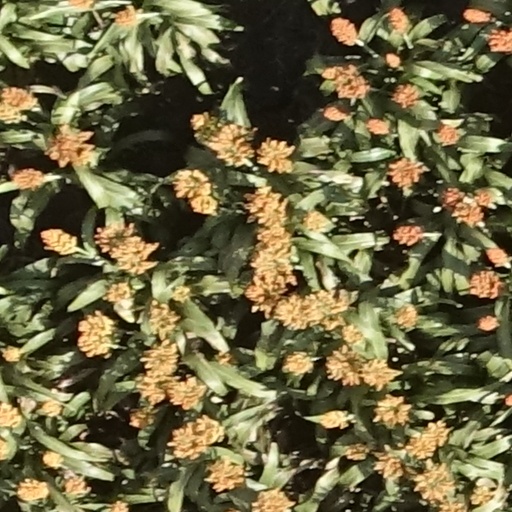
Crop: sorghum